2 Horatio Street

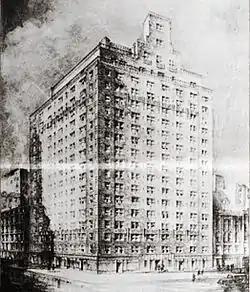
2 Horatio Street in 1931

On April 1, 1929, the real estate development firm Bing & Bing – founded in 1906 by brothers Leo S. Bing and Alexander Bing – announced that they had quietly acquired 75 small lots and old buildings largely around Abingdon Square, Sheridan Square and Jackson Square Park, on Horatio, West Twelfth and Christopher Streets, sufficient to build five high-end residential buildings in a concerted effort to "recreate" the Greenwich Village neighborhood. In addition to 2 Horatio Street, the project would result in 299 West 12th Street, 59 West 12th Street, 302 West 12th Street, and 45 Christopher Street.